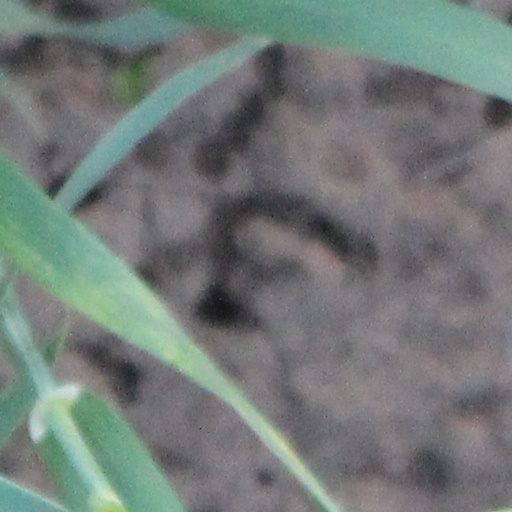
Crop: wheat